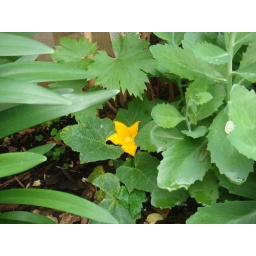
Courgettes growing in flower bed